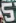
Number: 5